A. J. Watson

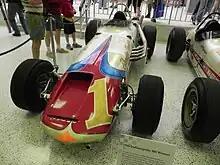
Image of the winning car of the 1964 Indianapolis 500 (A.J. Foyt)

In 1964, with many teams following Lotus's example and moving to rear-engined "funny cars", Watson built a pair of vehicles based on Rolla Vollstedt's successful car. These worked reasonably well, but could not reproduce the success Watson had with his front-engined "roadsters". He built monocoque rear-engined cars in 1966 and 1967 with ever-decreasing success.